History of AEK Athens F.C.

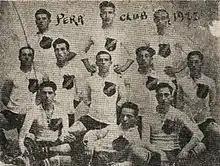
Pera Club (1922)

The large Greek population of Constantinople, not unlike those of the other Ottoman urban centres, continued its athletic traditions in the form of numerous athletic clubs. Clubs such as Énosis Tataoúlon and Iraklís from the Tatavla district, Mégas Aléxandros and Ermís of Galata and Olympiás of Therapia existed to promote the Hellenic athletic and cultural ideals. These were amongst a dozen Greek-backed clubs that dominated the sporting landscape of the city in the years preceding World War I. After the war, with the influx of mainly French and English soldiers to Constantinople, many of the city clubs participated in regular competition with teams formed by the foreign troops. Taxim, Pera and Tatavla became the scene of weekly competitions in not only football, but also athletics, cycling, boxing and tennis.